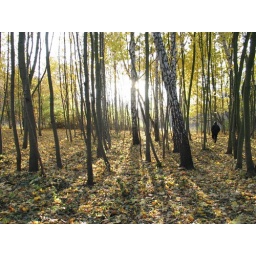
road to the sun in the forest